Palazzo Sampieri frescoes

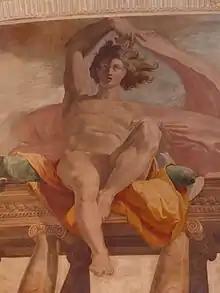
Pellegrino Tibaldi, "Ignudo", (detail from "Life of Ulysses"), circa 1550, Palazzo Poggi, Bologna

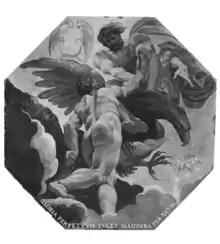
Ludovico Carracci, "Jupiter Welcomes Hercules to Olympus" (ceiling)

At the bottom is the Latin inscription "GLORIA PERPETUUM LUCET MANSURA PER ÆVUM", referring to the perpetual memory guaranteed by glory and thus to the immortality Hercules earned by his heroic deeds, which gained him entry to Olympus from Jupiter. It is taken almost word-for-word from the "Culex", an epyllion in the Appendix Vergiliana.